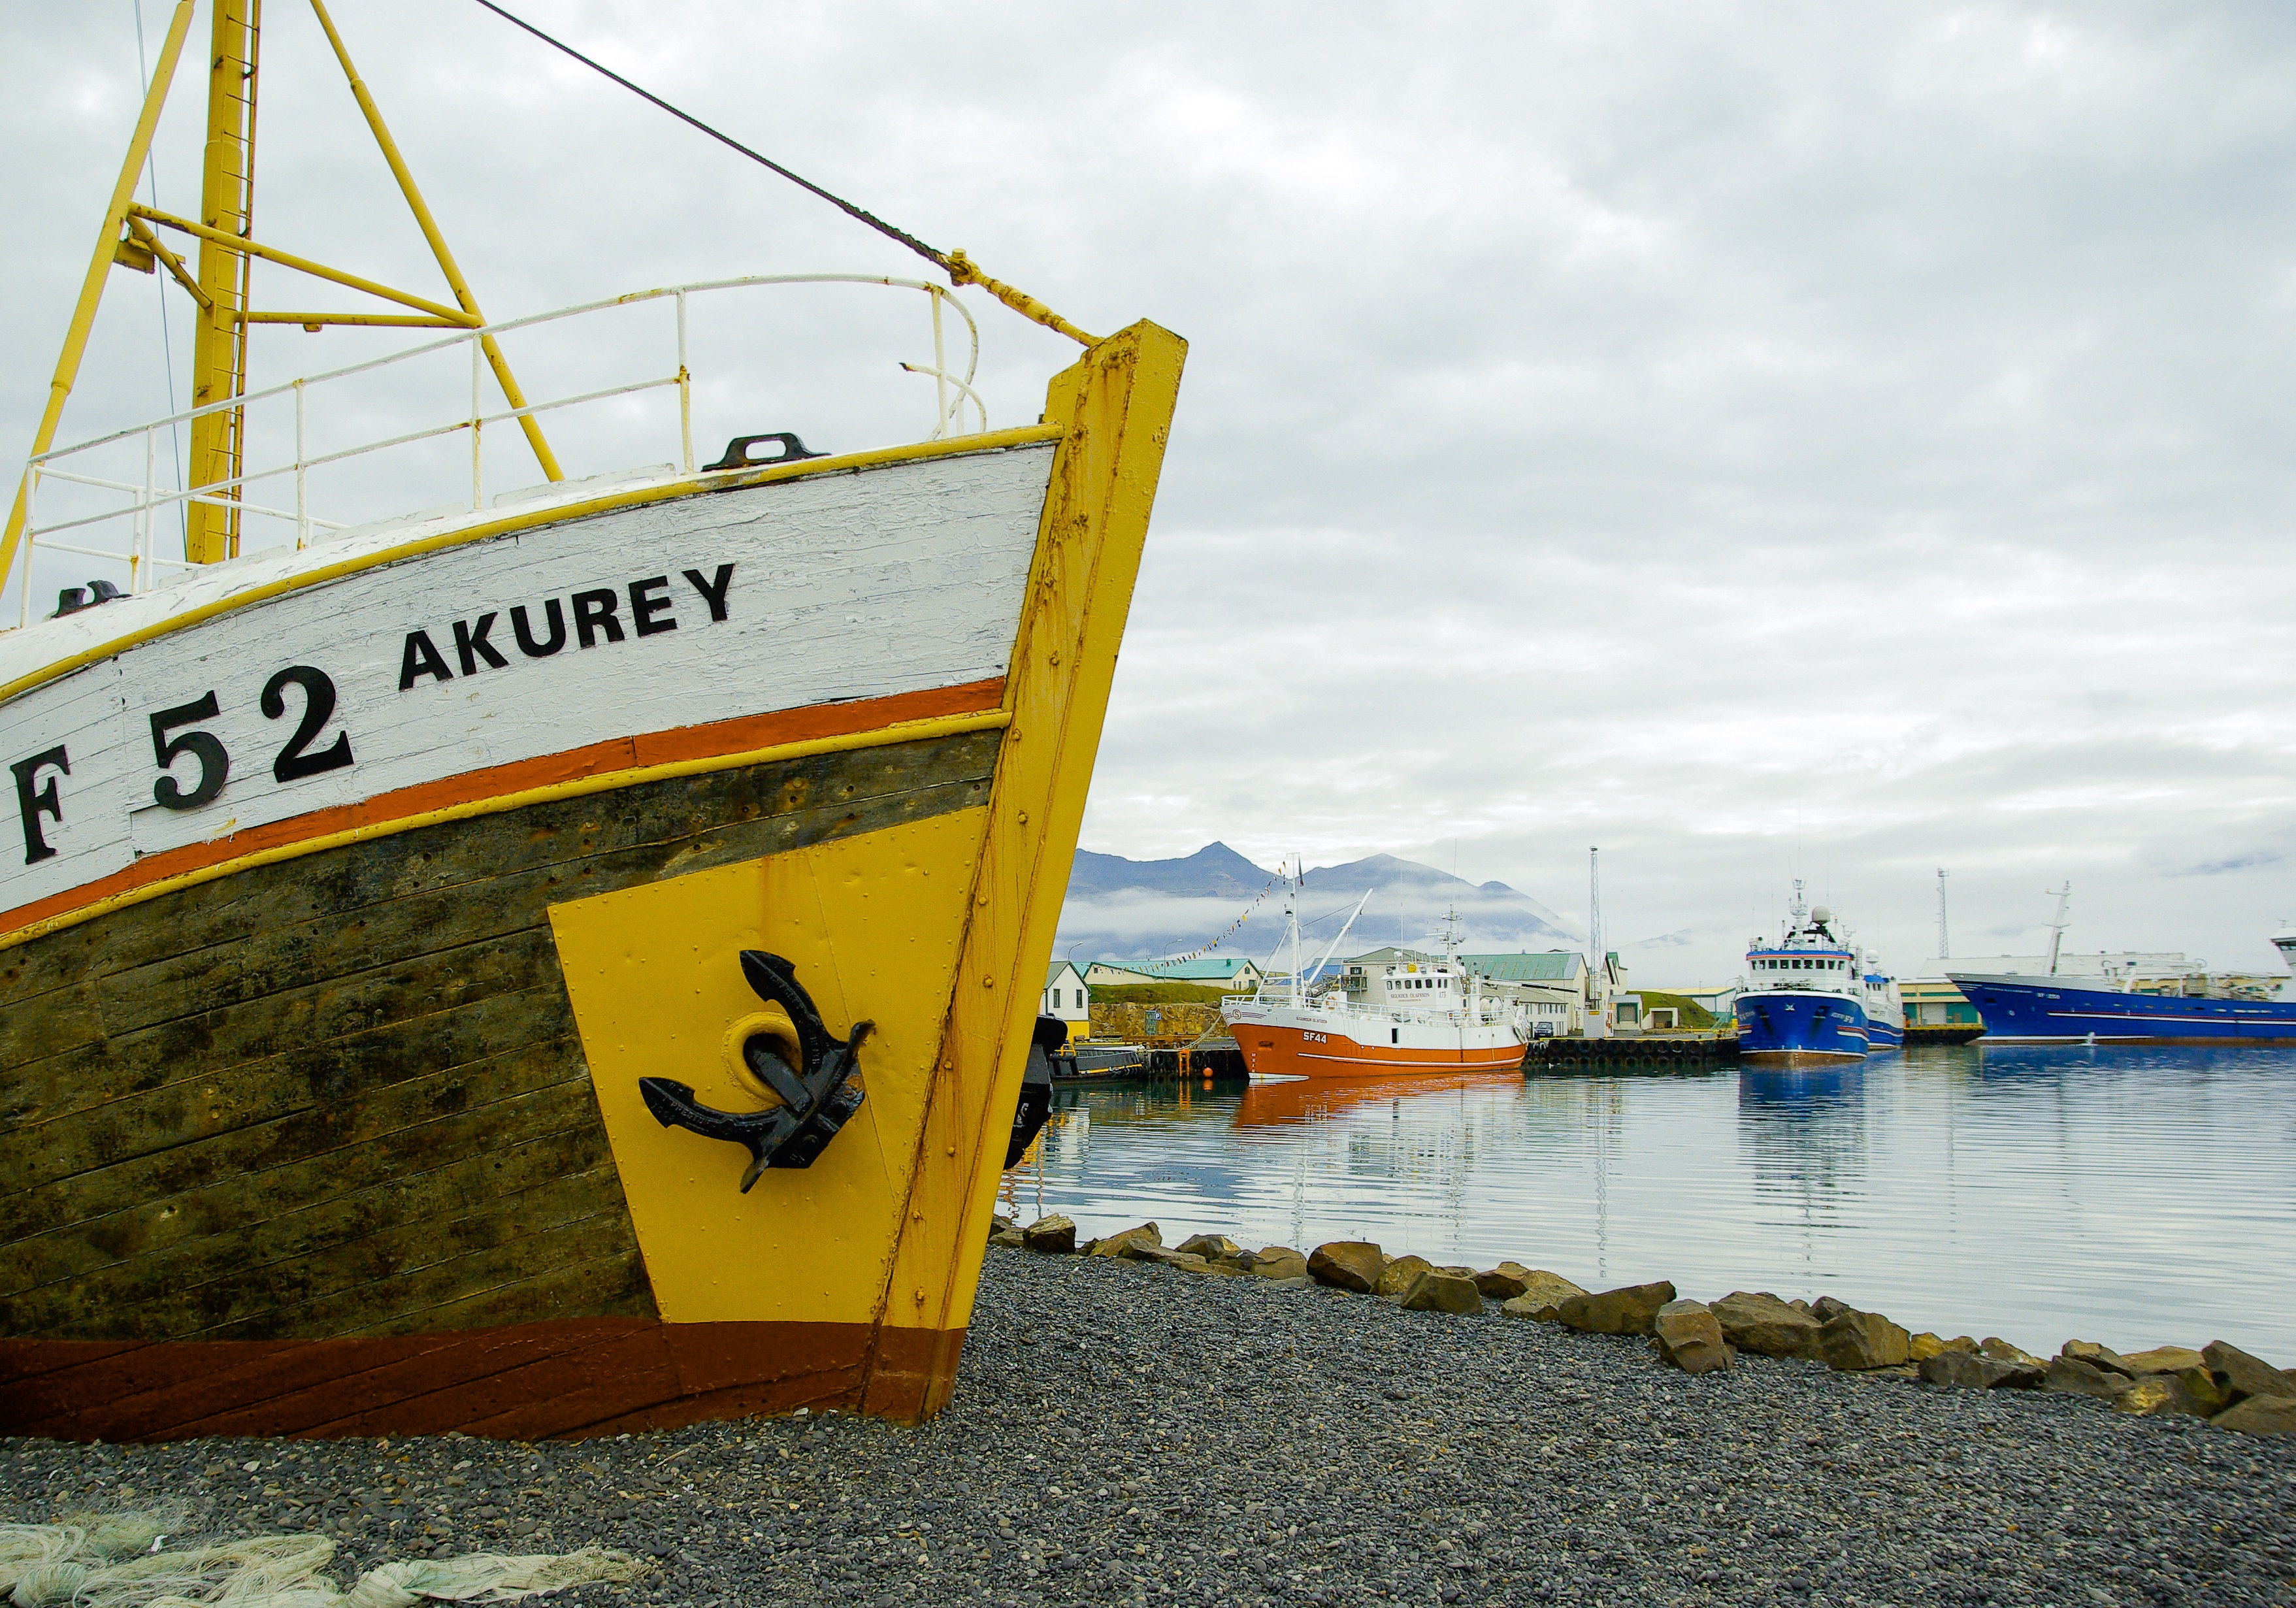
sea, coast, cold, boat, ship, vehicle, iceland, ferry, boats, watercraft, fishing port, fishing vessel